Ede Reményi

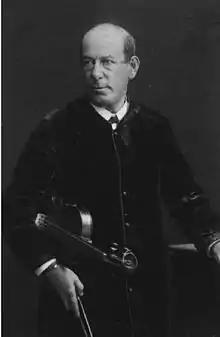
Ede Reményi in 1887

Ede Reményi or Eduard Reményi (January 17, 1828 Miskolc, Austrian Empire May 15, 1898 San Francisco) was a Hungarian violinist and composer. His birth date is disputed, and variously given from 1828 to 1830.